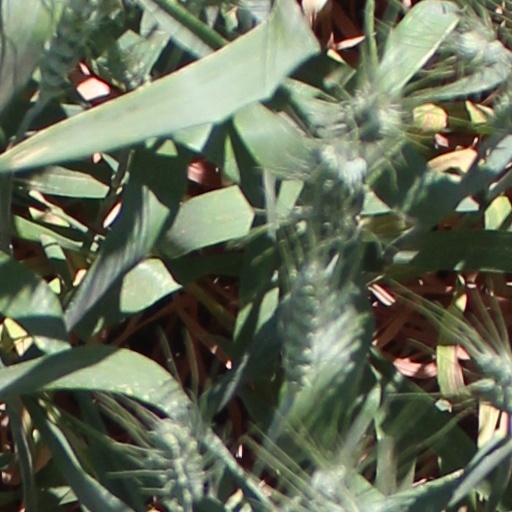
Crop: wheat